History of the Jews in Austria

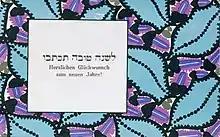
Rosh Hashanah greeting card by Wiener Werkstätte, 1910

The First Republic of Austria denied citizenship to former Habsburg monarchy Jews during the interwar period.